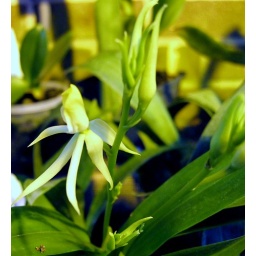
Orchids blooming or in bud in my green house today